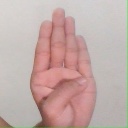
अक्षर: ब